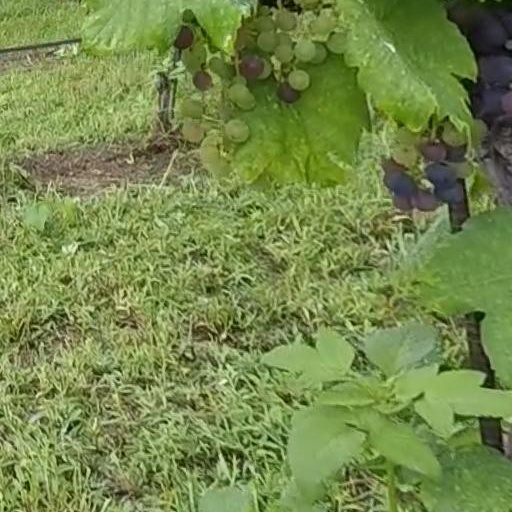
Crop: grape